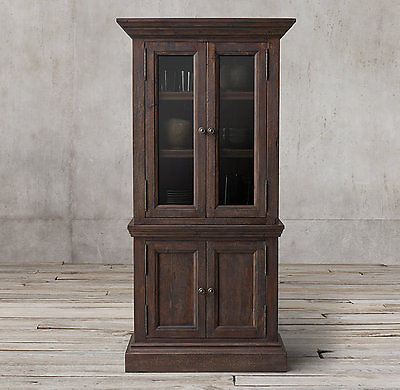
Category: cabinet